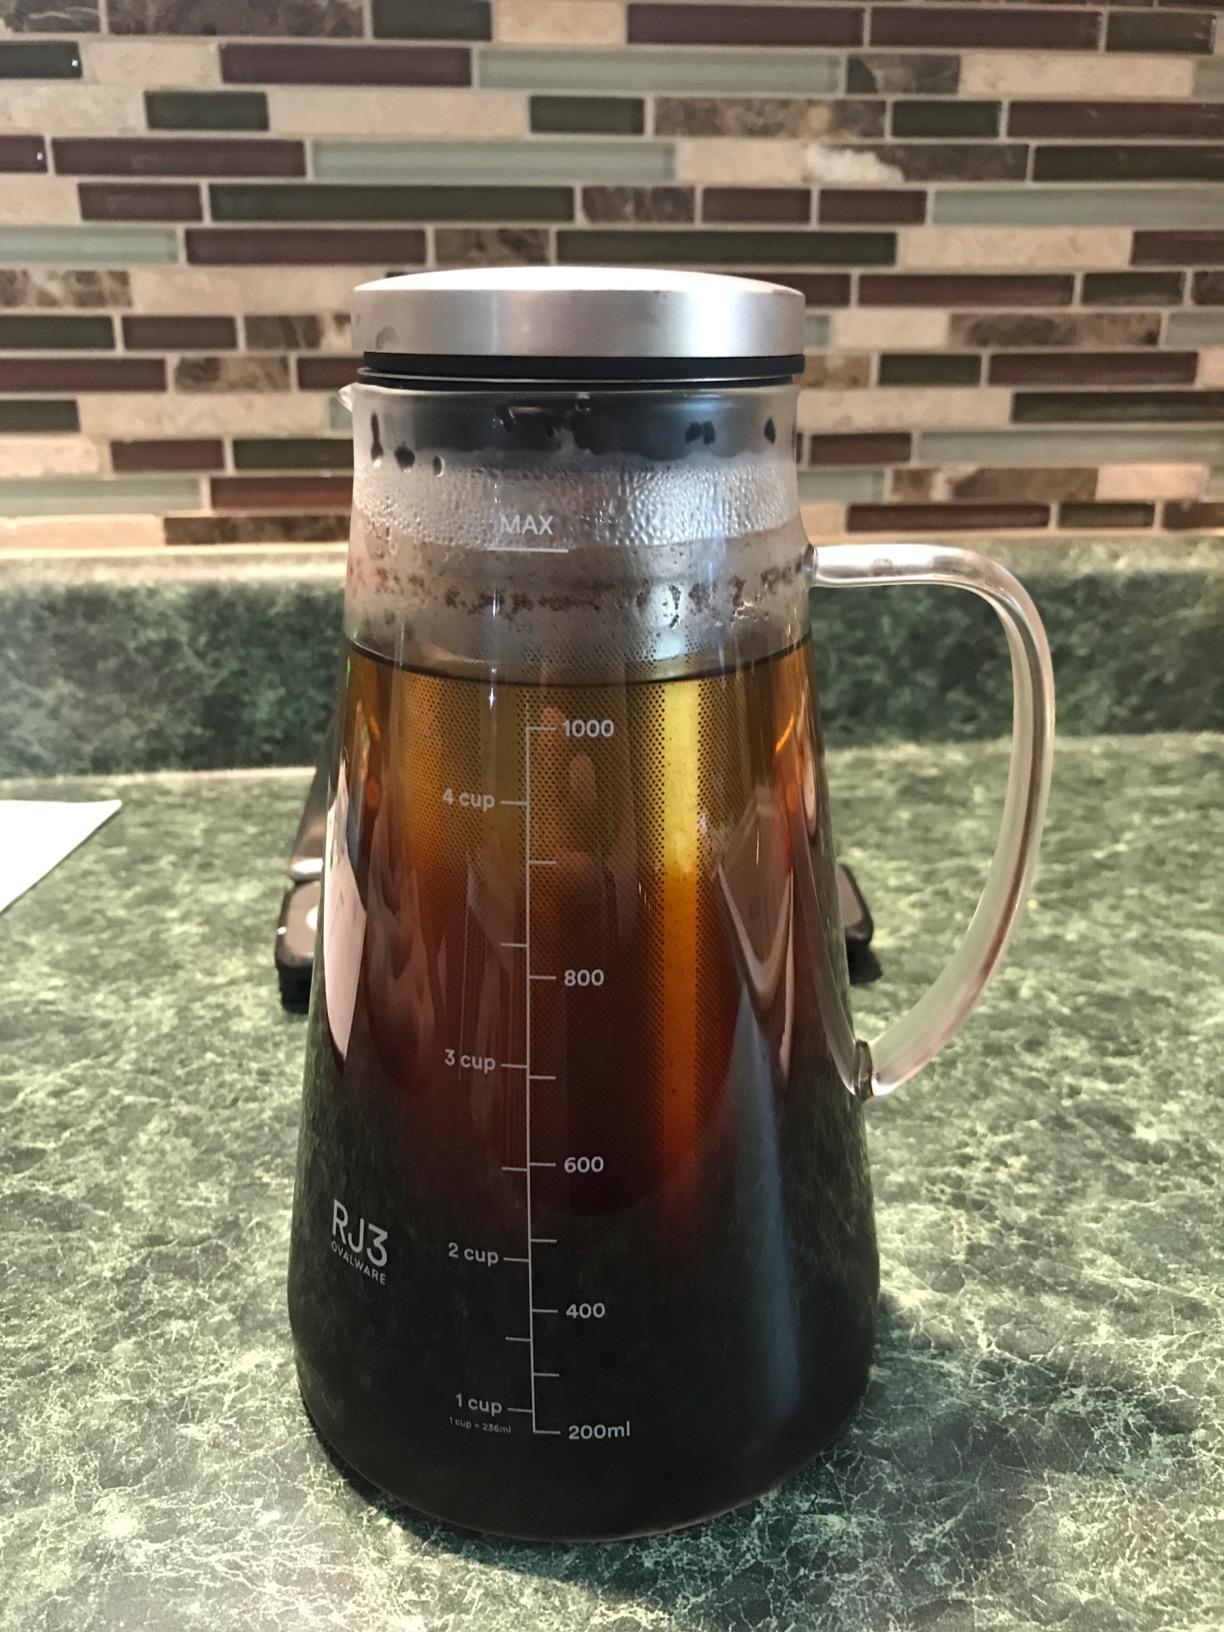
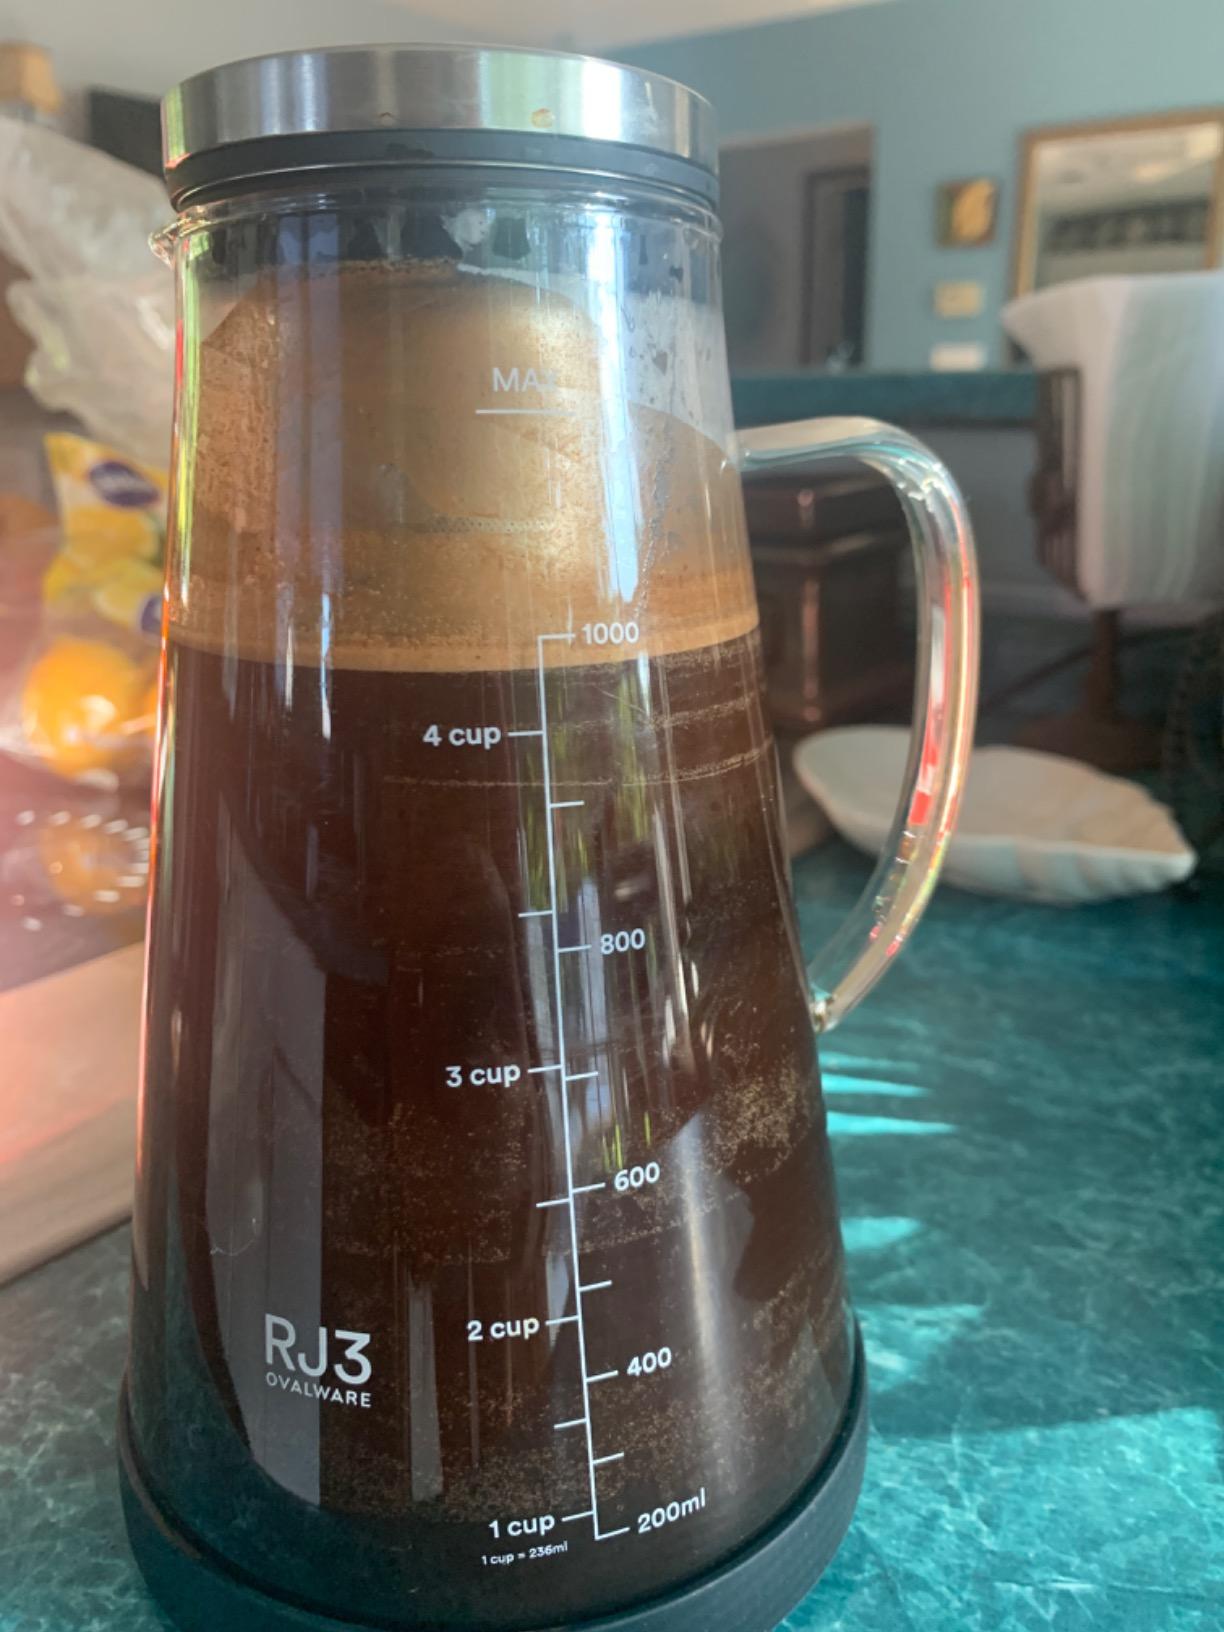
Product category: items_tea
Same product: yes